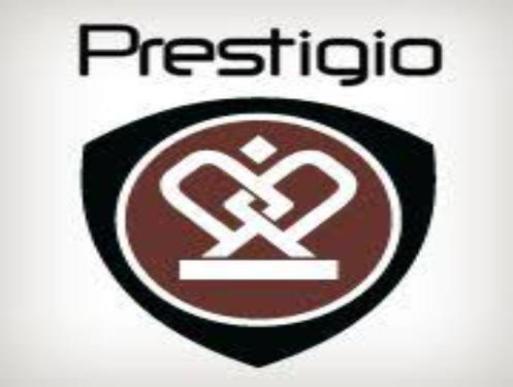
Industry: Electronic